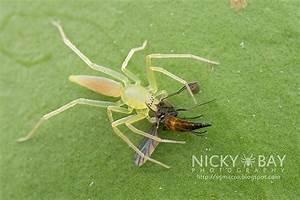
spider